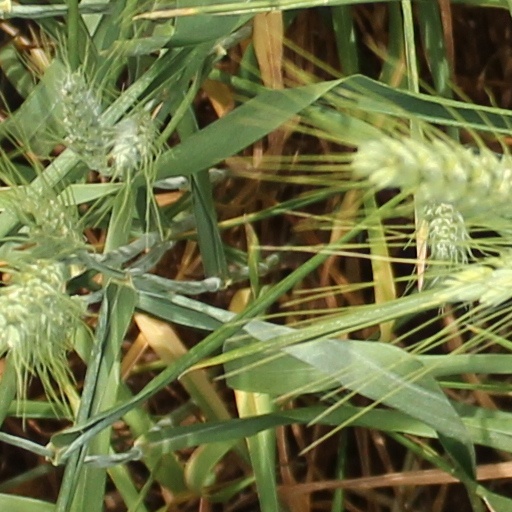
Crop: wheat